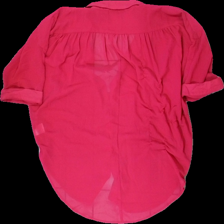
View: back
Type: Shirt
Category: Ladies
Brand: Not in the list
Brand text on label: Luxzuz OneTwo
Colors: Pink
Material: 100% polyester
Cut: Loose
Size: 38
Season: Summer
Damage: several pulled threads
Price range: <50
Recommended usage: Recycle